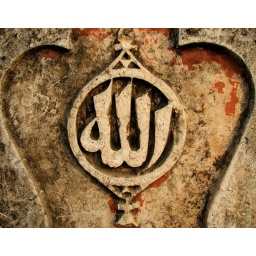
On the roof level of a building in the grounds of the Mehrauli Archaeological Garden in Delhi